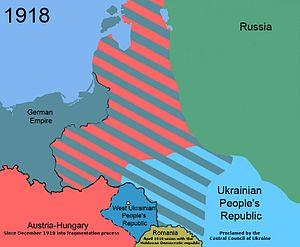
Cet article recense l'évolution territoriale de la Pologne, de façon chronologique. Il liste les modifications internes et externes des différentes entités ayant précédé la Pologne actuelle.